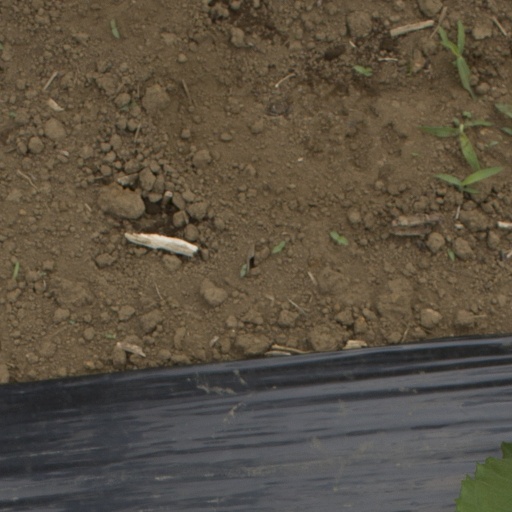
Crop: Jerusalem artichoke